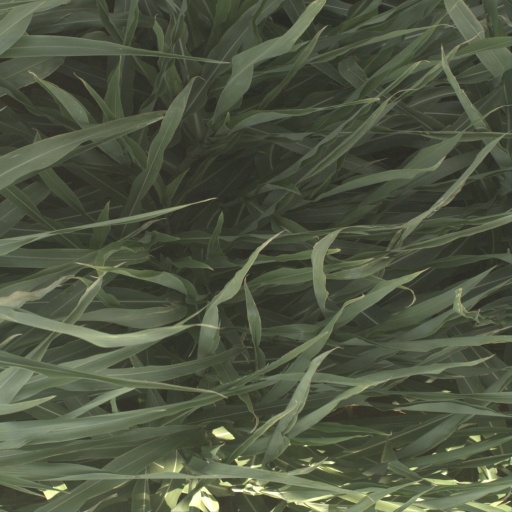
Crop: sorghum